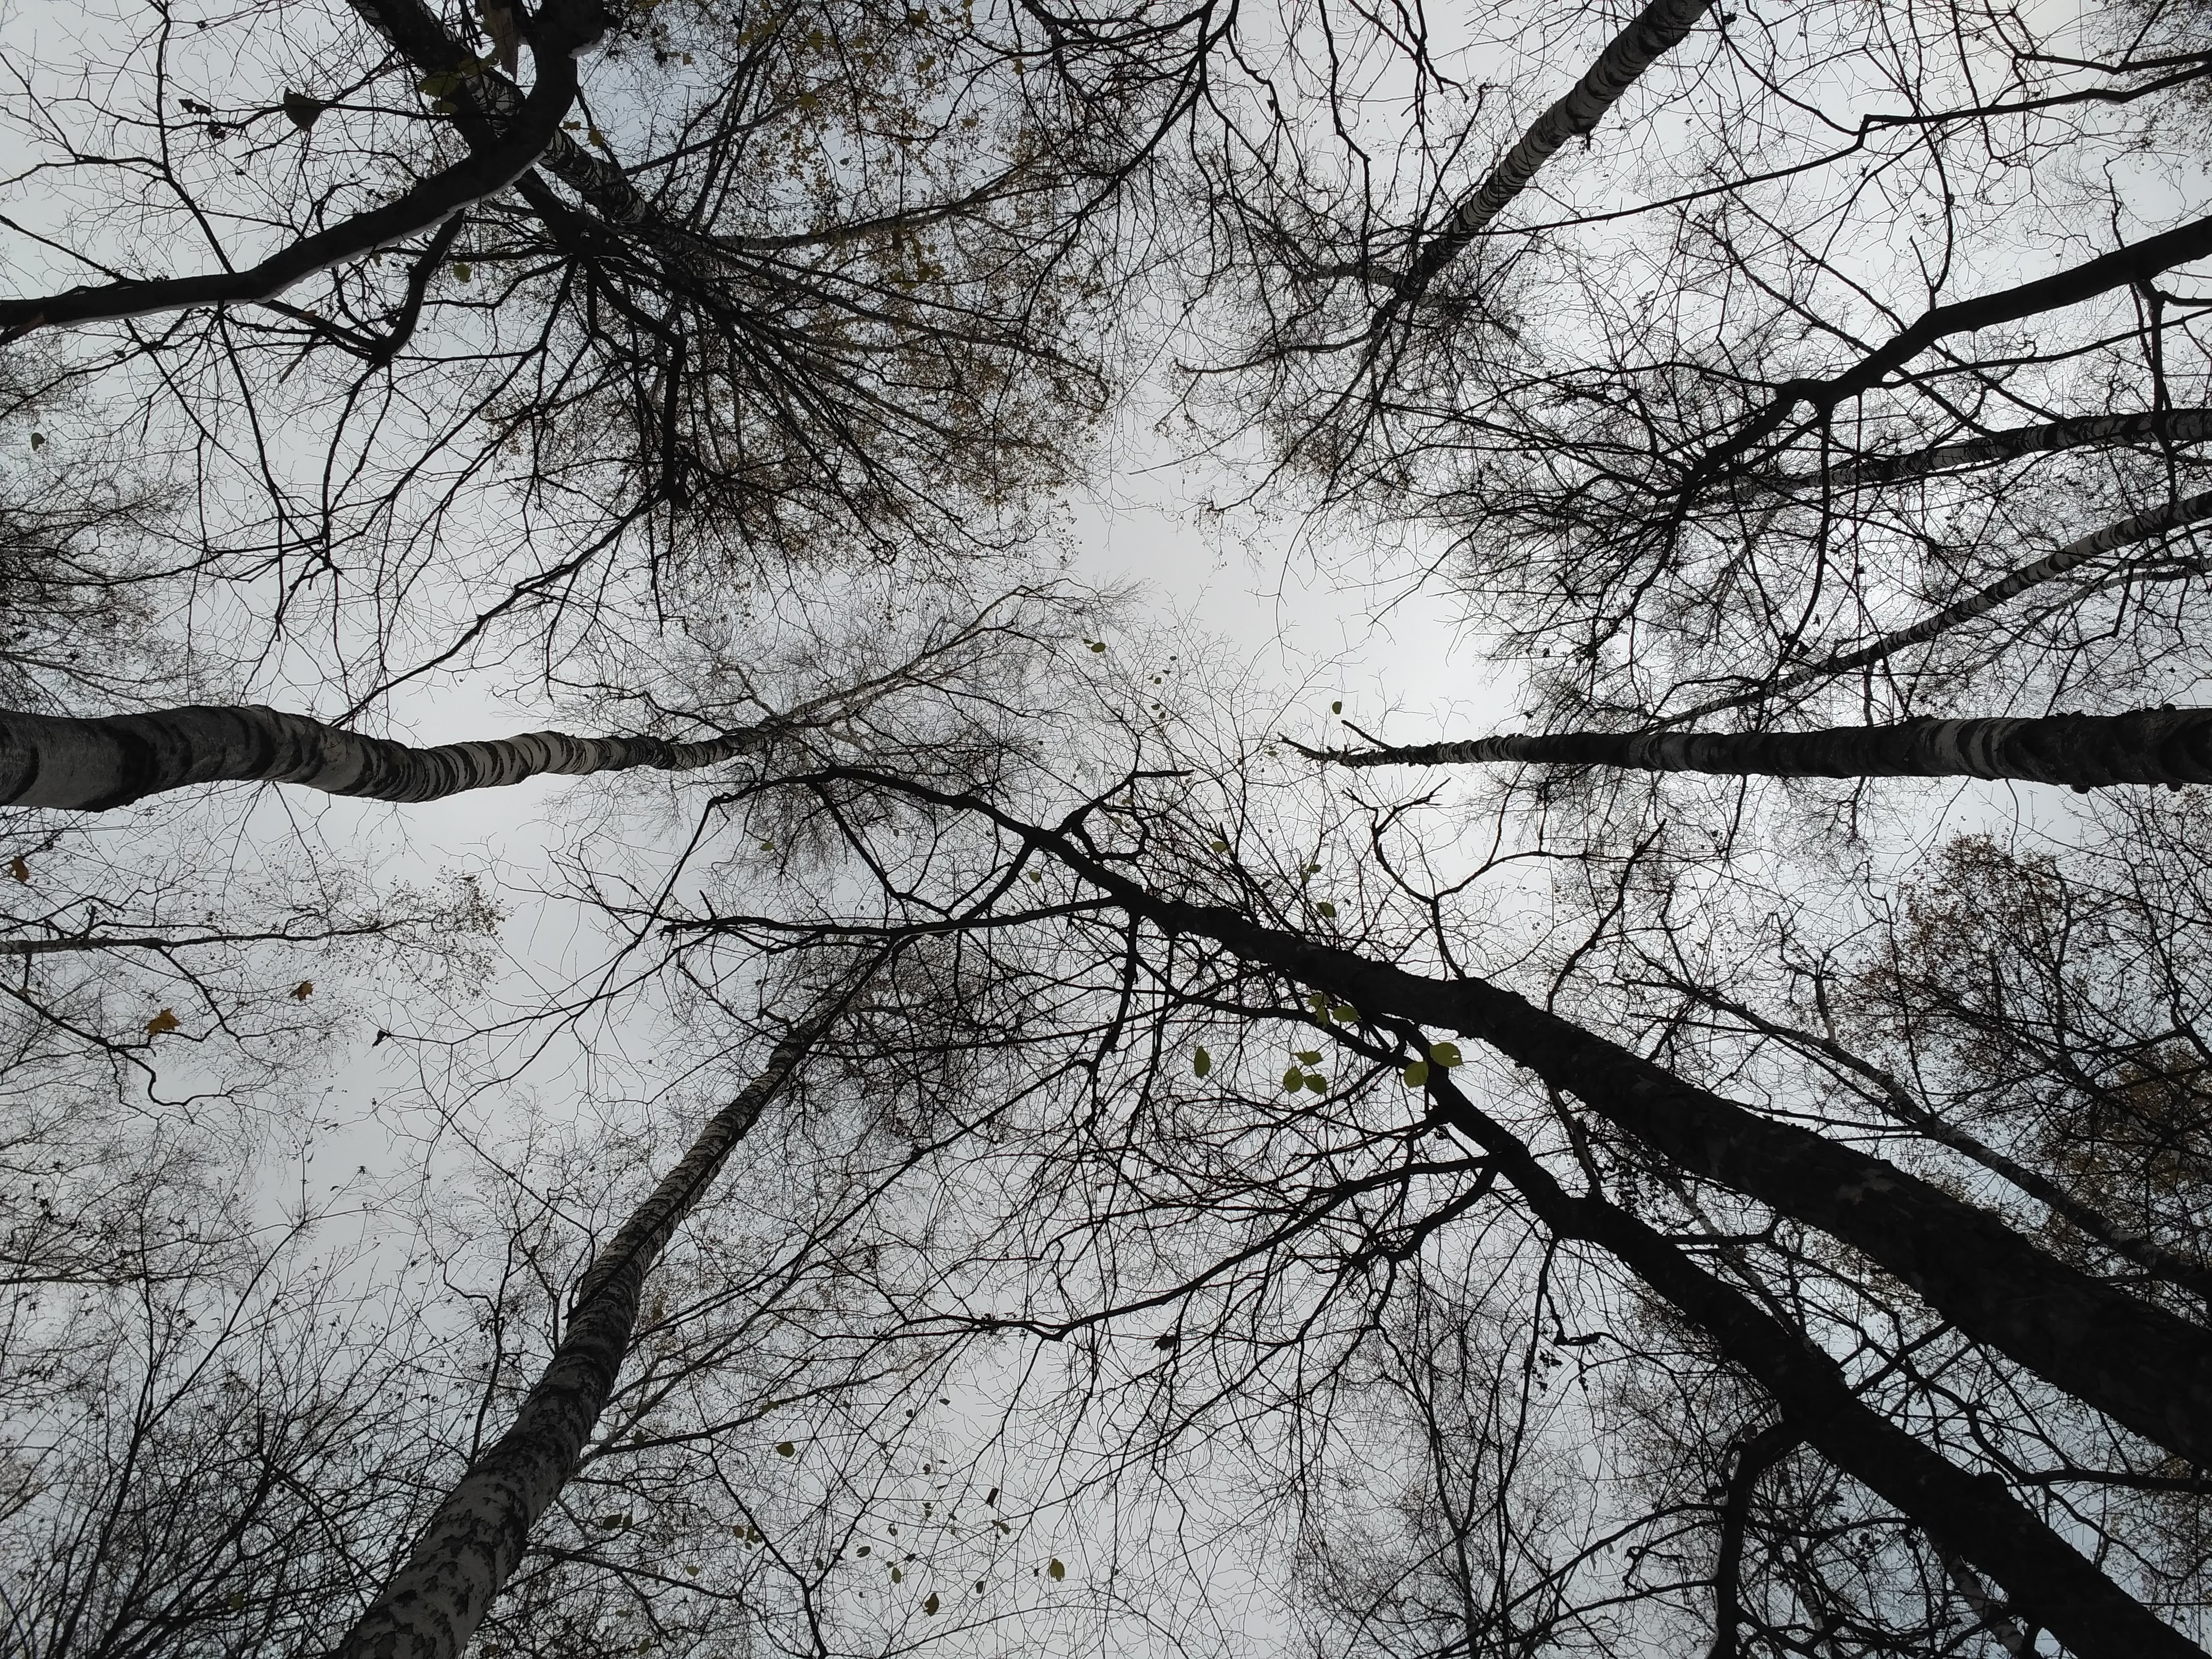
tree, forest, branch, snow, winter, black and white, plant, sky, sunlight, leaf, frost, autumn, park, weather, black, monochrome, season, trees, clouds, woodland, sorrow, november, freezing, monochrome photography, atmospheric phenomenon, woody plant